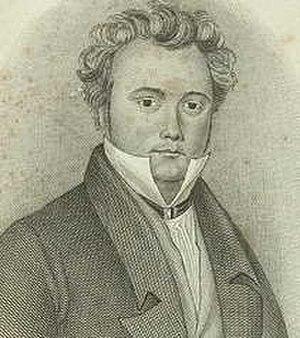
Richard Carlile était un éditeur et écrivain radical anglais qui luttait en faveur du suffrage universel et de la liberté de la presse au Royaume-Uni.